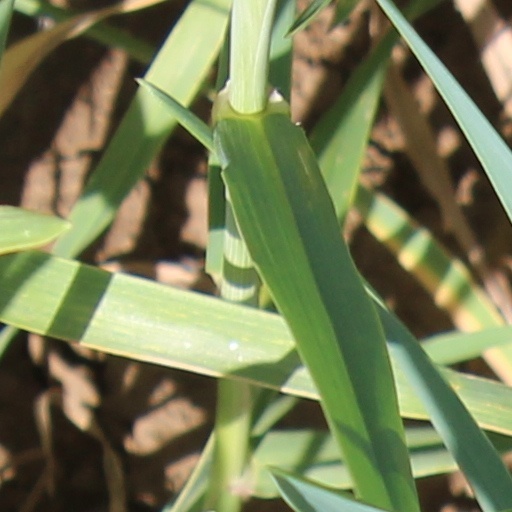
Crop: wheat